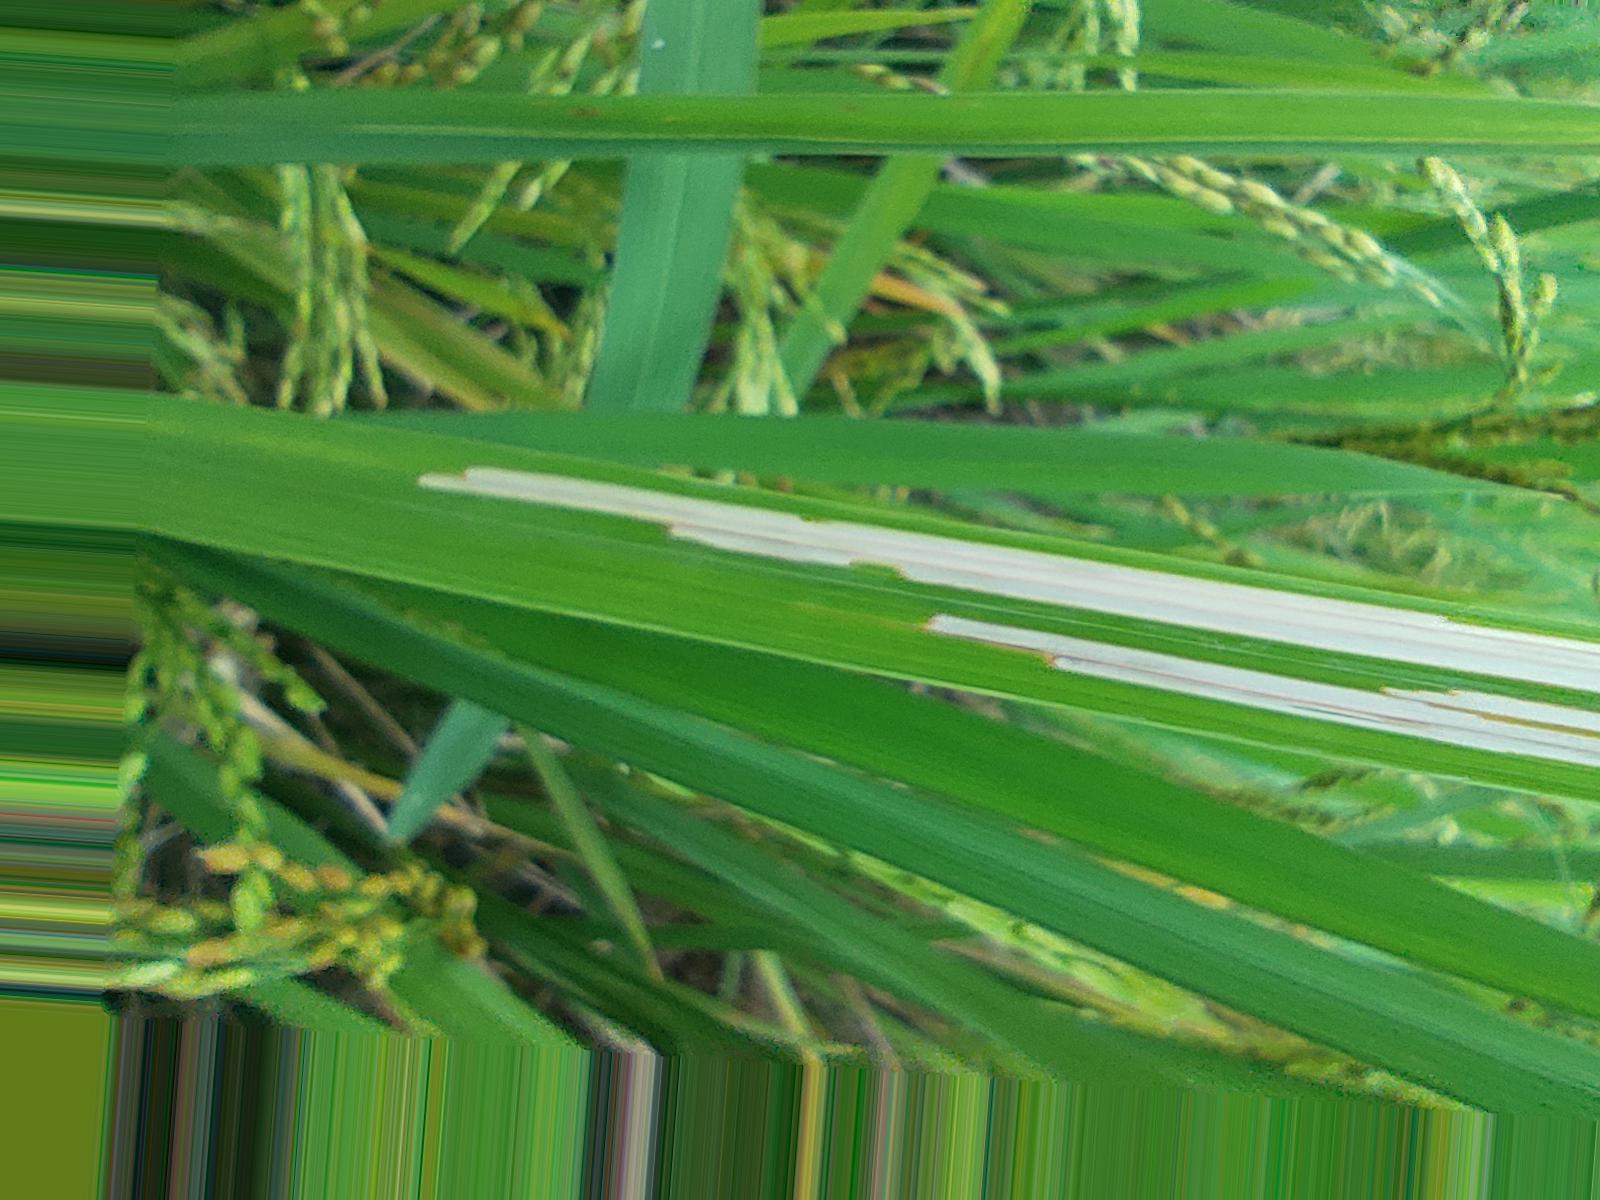
Nhãn: Sâu gai ( Hispa )